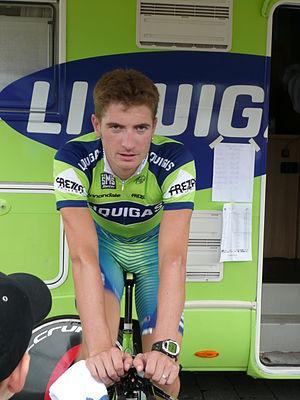
Frederik Willems, né le 8 septembre 1979 à Eeklo, est un cycliste professionnel belge, devenu directeur sportif. Il a été membre des équipes Vlaanderen-T-Interim de 2003 à 2006, Liquigas de 2007 à 2010 et de la formation Lotto-Belisol entre 2011 et 2014. Son palmarès comprend une victoire aux Trois Jours de La Panne et à l'Étoile de Bessèges. Il est actuellement directeur sportif de l'équipe Lotto-Soudal.